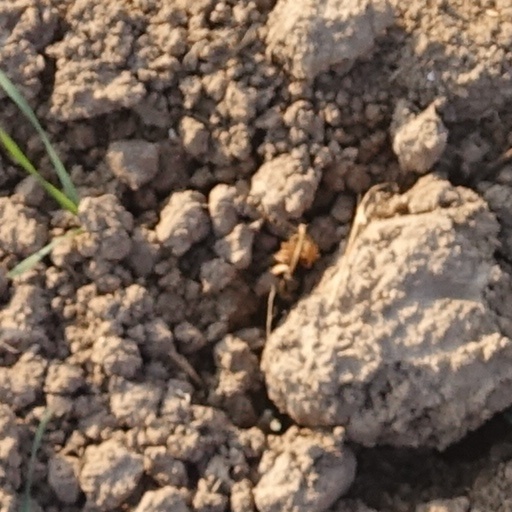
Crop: wheat